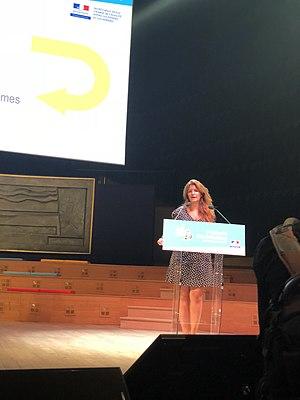
Discours de fermeture de Marlène Schiappa à Université d'été du Féminisme 2018 organisée par le secrétariat d'État à l'égalité entre hommes et femmes à Paris les 12 et 13 septembre 2018
Marlène Schiappa [maʁlɛn ʃjapa], née le 18 novembre 1982 à Paris, est une militante féministe et femme politique française.